North Carolina Highway 180

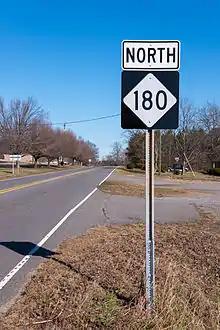
NC 180, heading north towards Patterson Springs

NC 180 is a two-lane rural highway that traverses from NC 18, near the South Carolina state line, through the town of Patterson Springs, where it meets briefly with NC 226. Continuing north, it passes through Eastern Shelby, crossing US 74, then heads back to NC 18, north of Shelby.